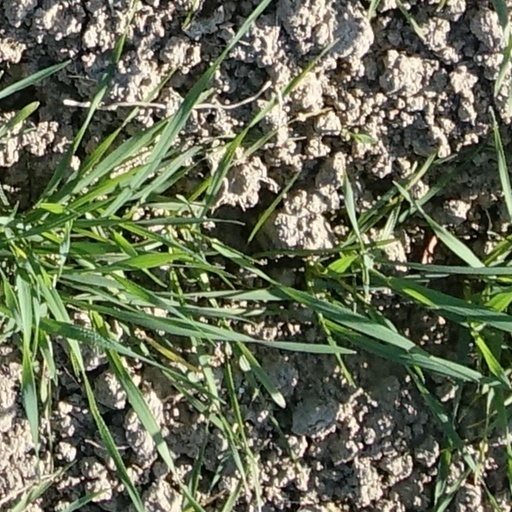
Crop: wheat